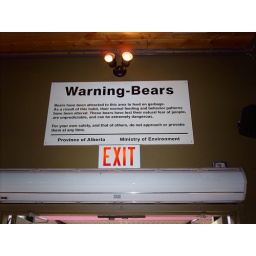
A sign in a bar at Canmore (about an hour outside of Calgary) Luckily we didn't see any bears!